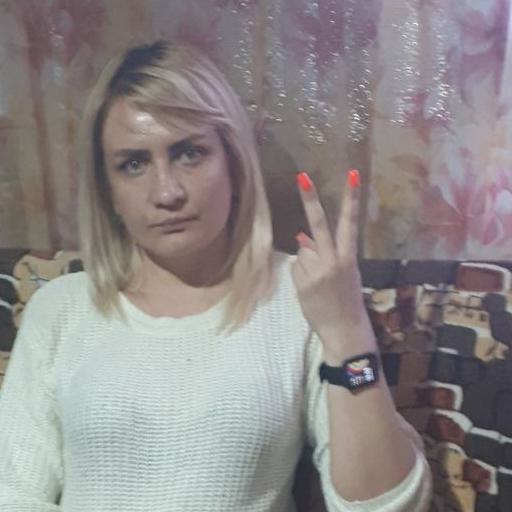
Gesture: peace_inverted